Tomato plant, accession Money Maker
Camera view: vertical (180 deg); turntable rotation: 180 degrees
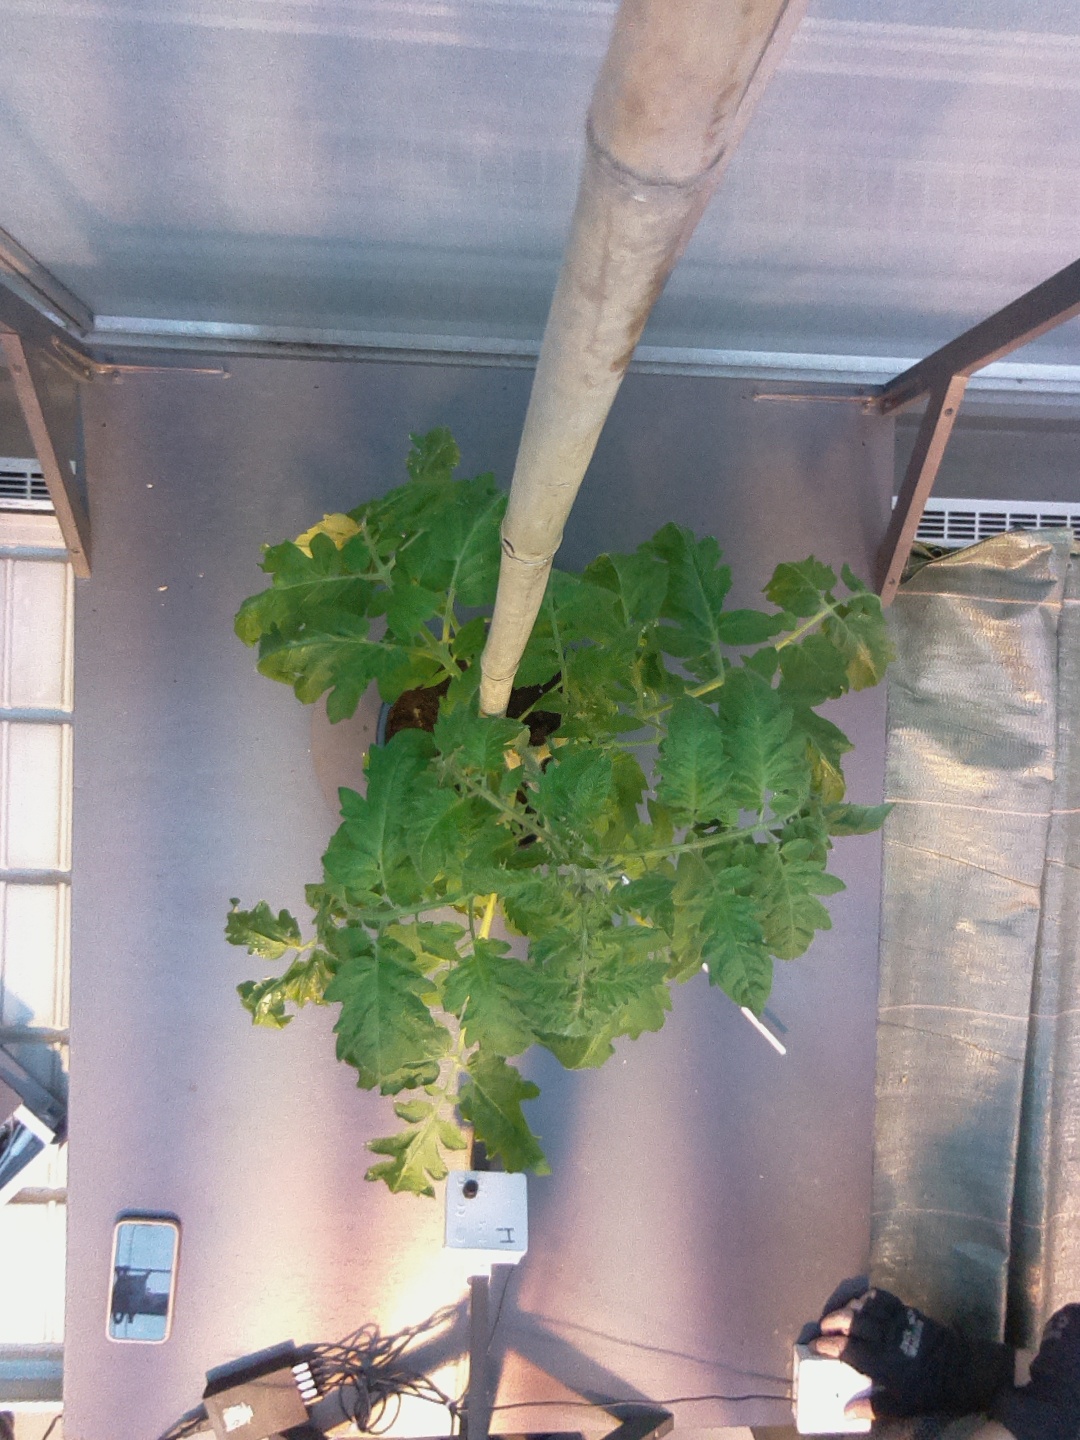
BBCH growth stage 60: First flowers open